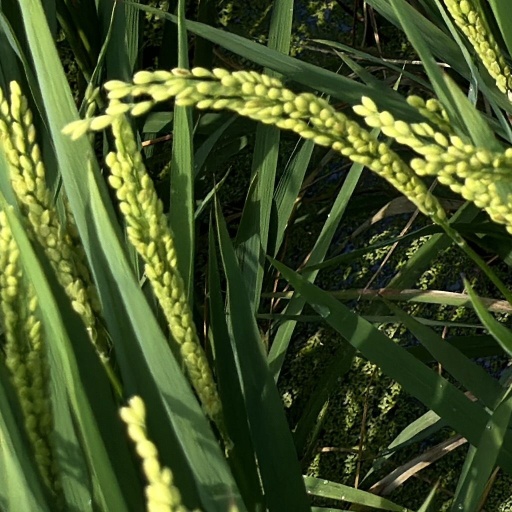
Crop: rice